Merrill Lynch & Co.

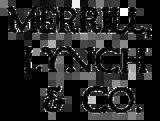
Merrill Lynch logo c. 1917

In 1921, the company purchased Pathé Exchange, which later became RKO Pictures. In 1926, the firm acquired a controlling interest in Safeway Inc., transforming the small grocery store into the country's third largest grocery store chain by the early 1930s.